Karl-Liebknecht-Straße

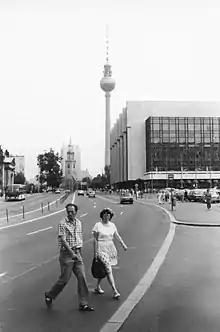
Karl-Liebknecht-Straße and Palace of the Republic, 1989

The origins of the street lie in the quarter that arose about 1270 around St. Mary's Church, located north of Alt-Berlin's initial settlement. The "New Market" ("Neuer Markt") square beneath the church was first mentioned in a 1292 deed; there were three alleys that went southwest from it down to the Spree river. They had had different names over the centuries and were ultimately known as Papenstraße (“Bishops' Street”, named for the Berlin residence of the Havelberg bishops), Brauhausstraße (“Brewery Street”) and Kleine Burgstraße (“Castle Street”, named for the Berlin Palace on the other side of the river).